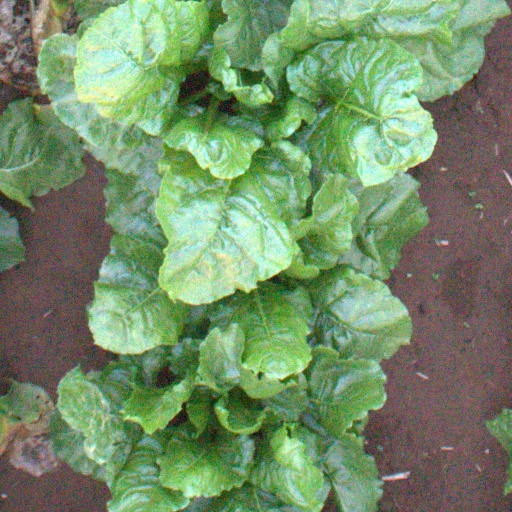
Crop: sugar beet